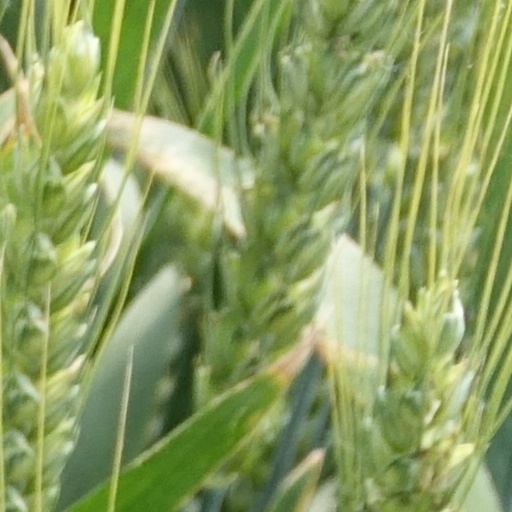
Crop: wheat